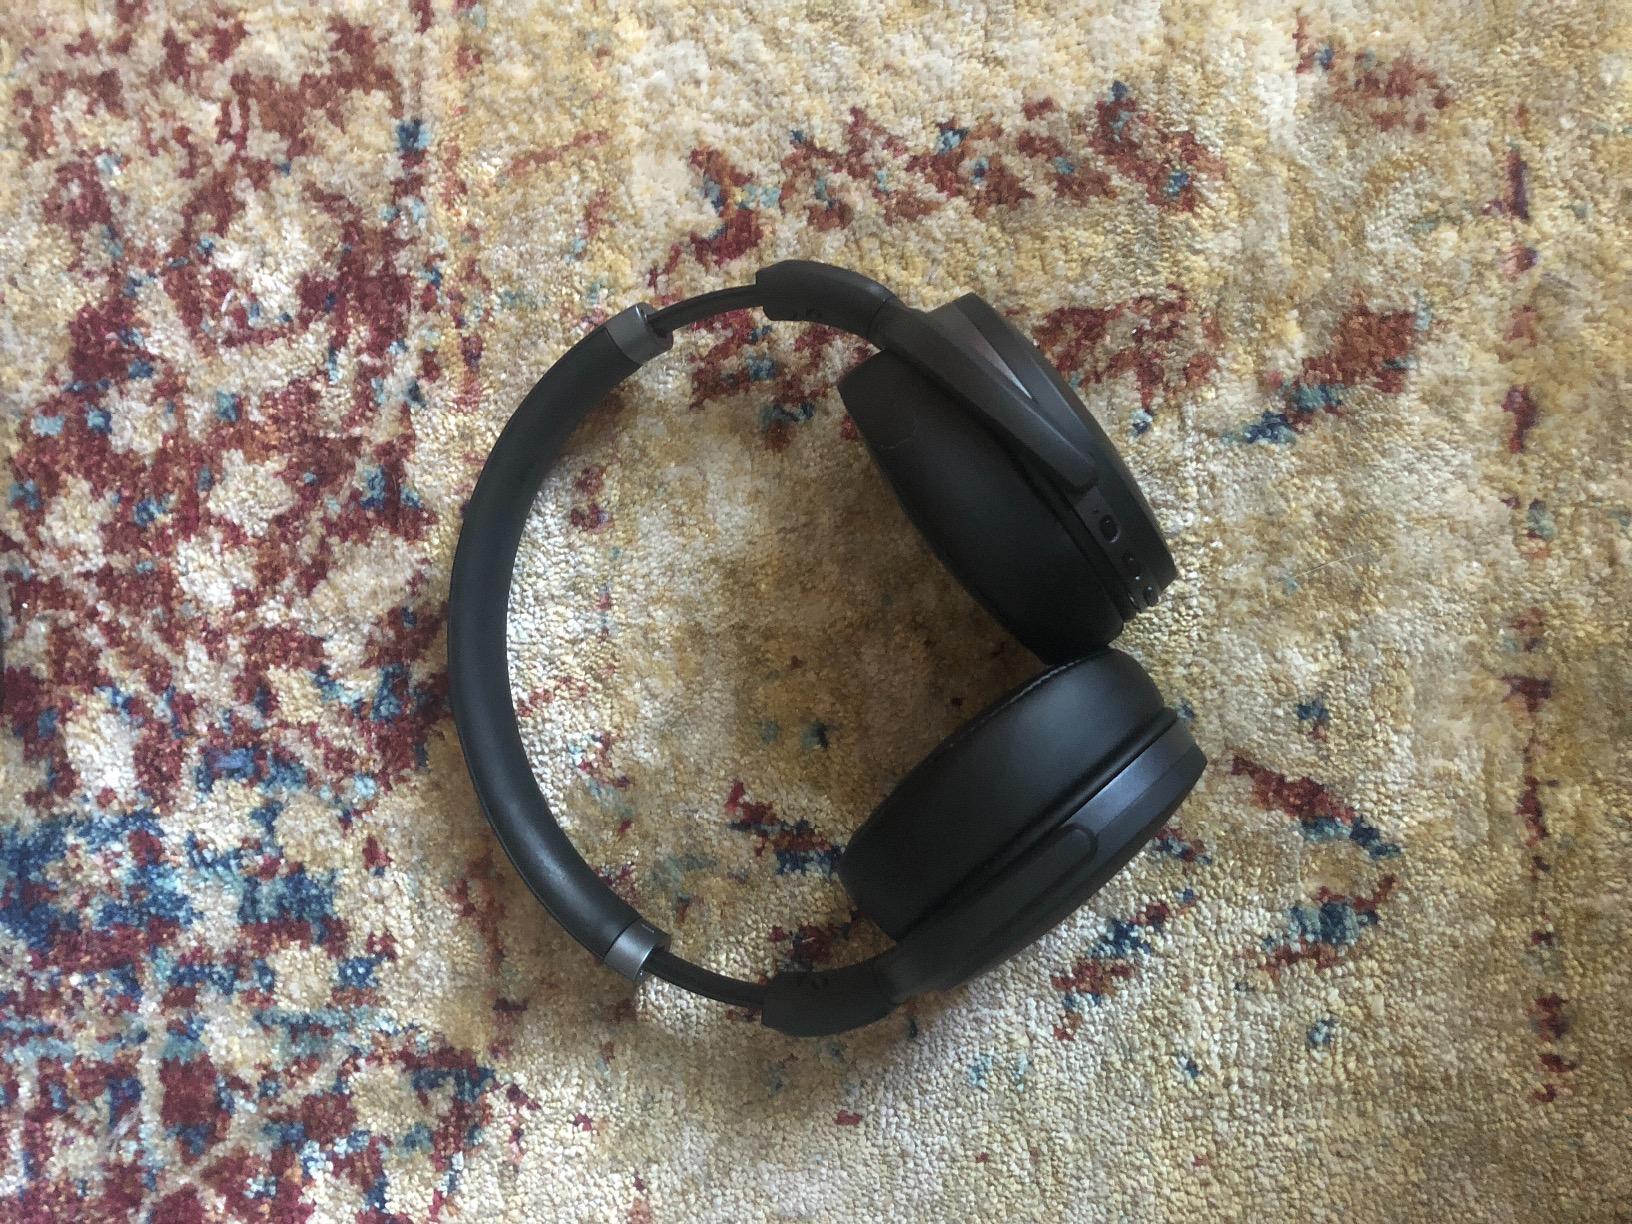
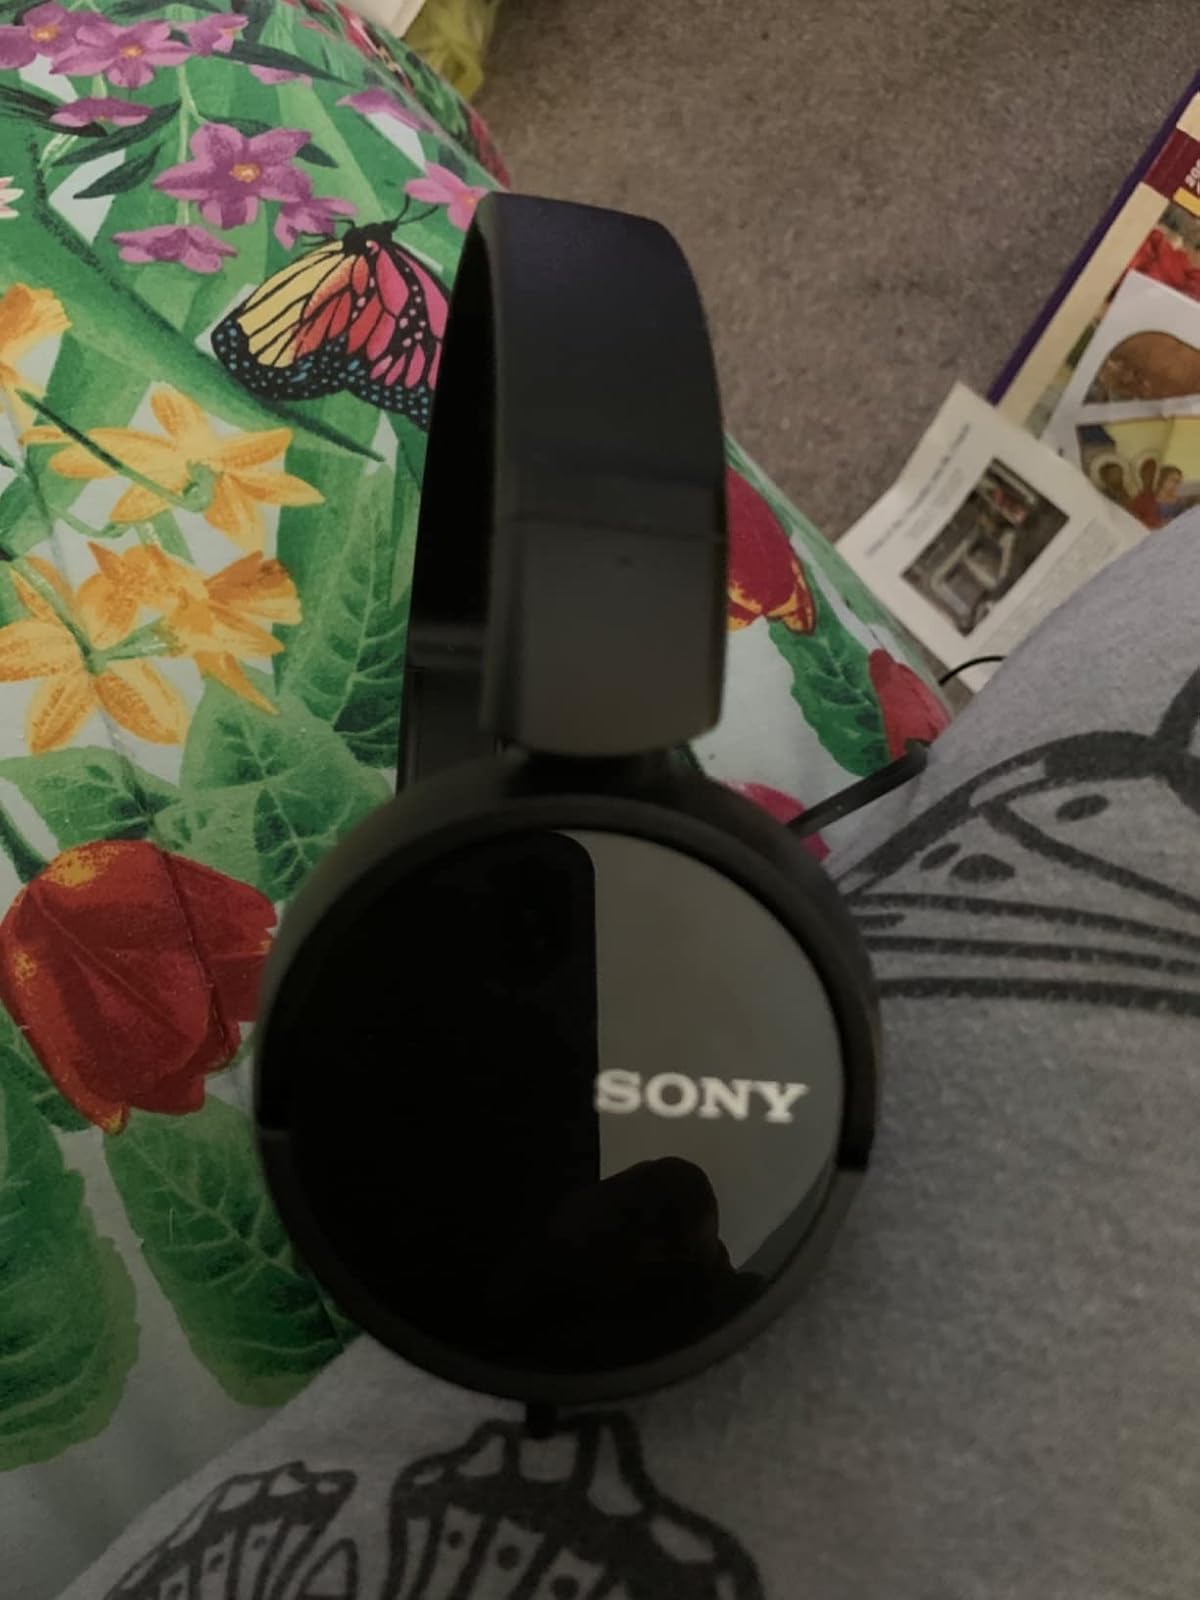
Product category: headphones
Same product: no